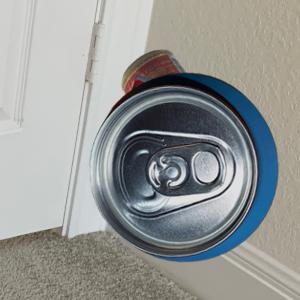
Label: cans